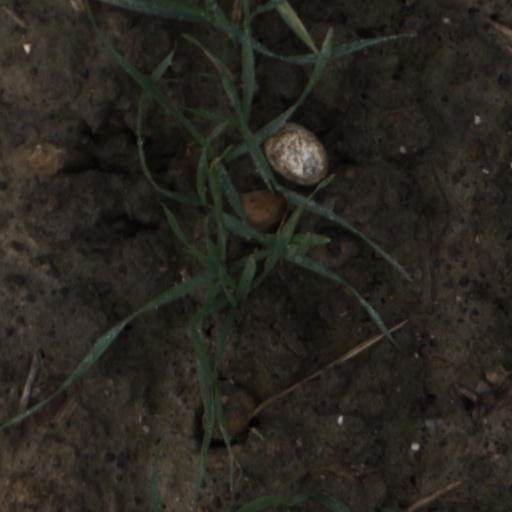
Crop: wheat